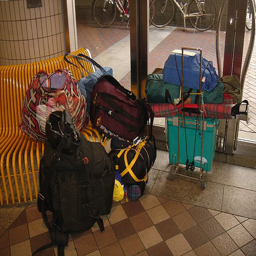
A large group of luggage sitting near a yellow object.
A bunch of luggage is stacked near a yellow bench.
There are several pieces of luggage sitting near a door and a bench.
Several pieces of luggage standing on a checkered floor.
A bunch of luggage sitting on tiled flooring.